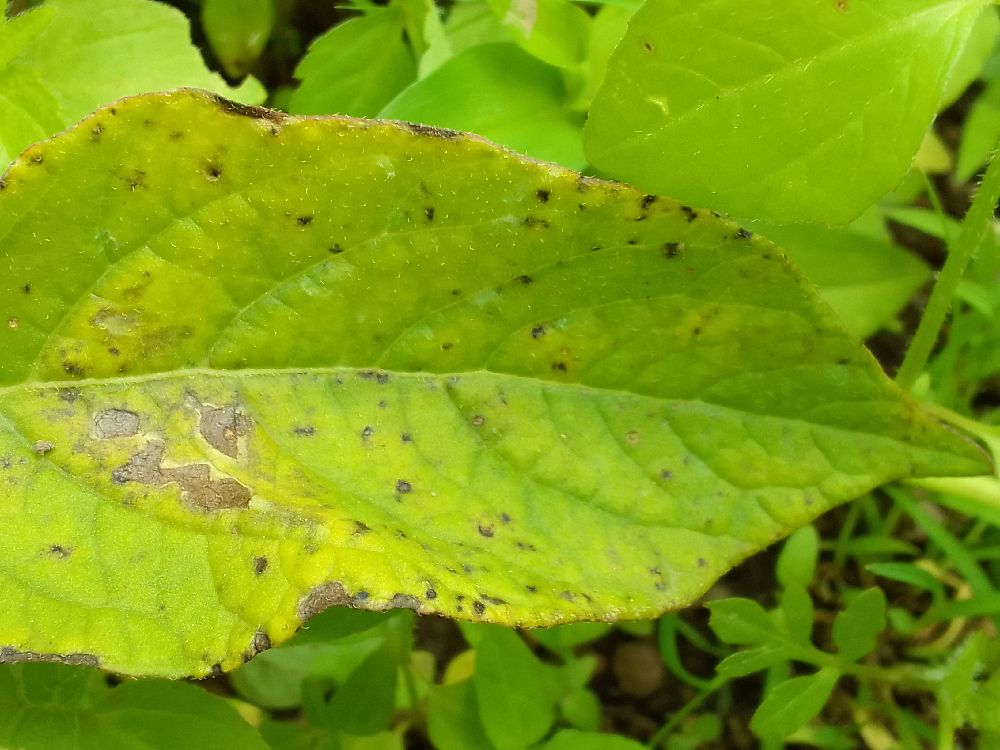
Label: Early blight